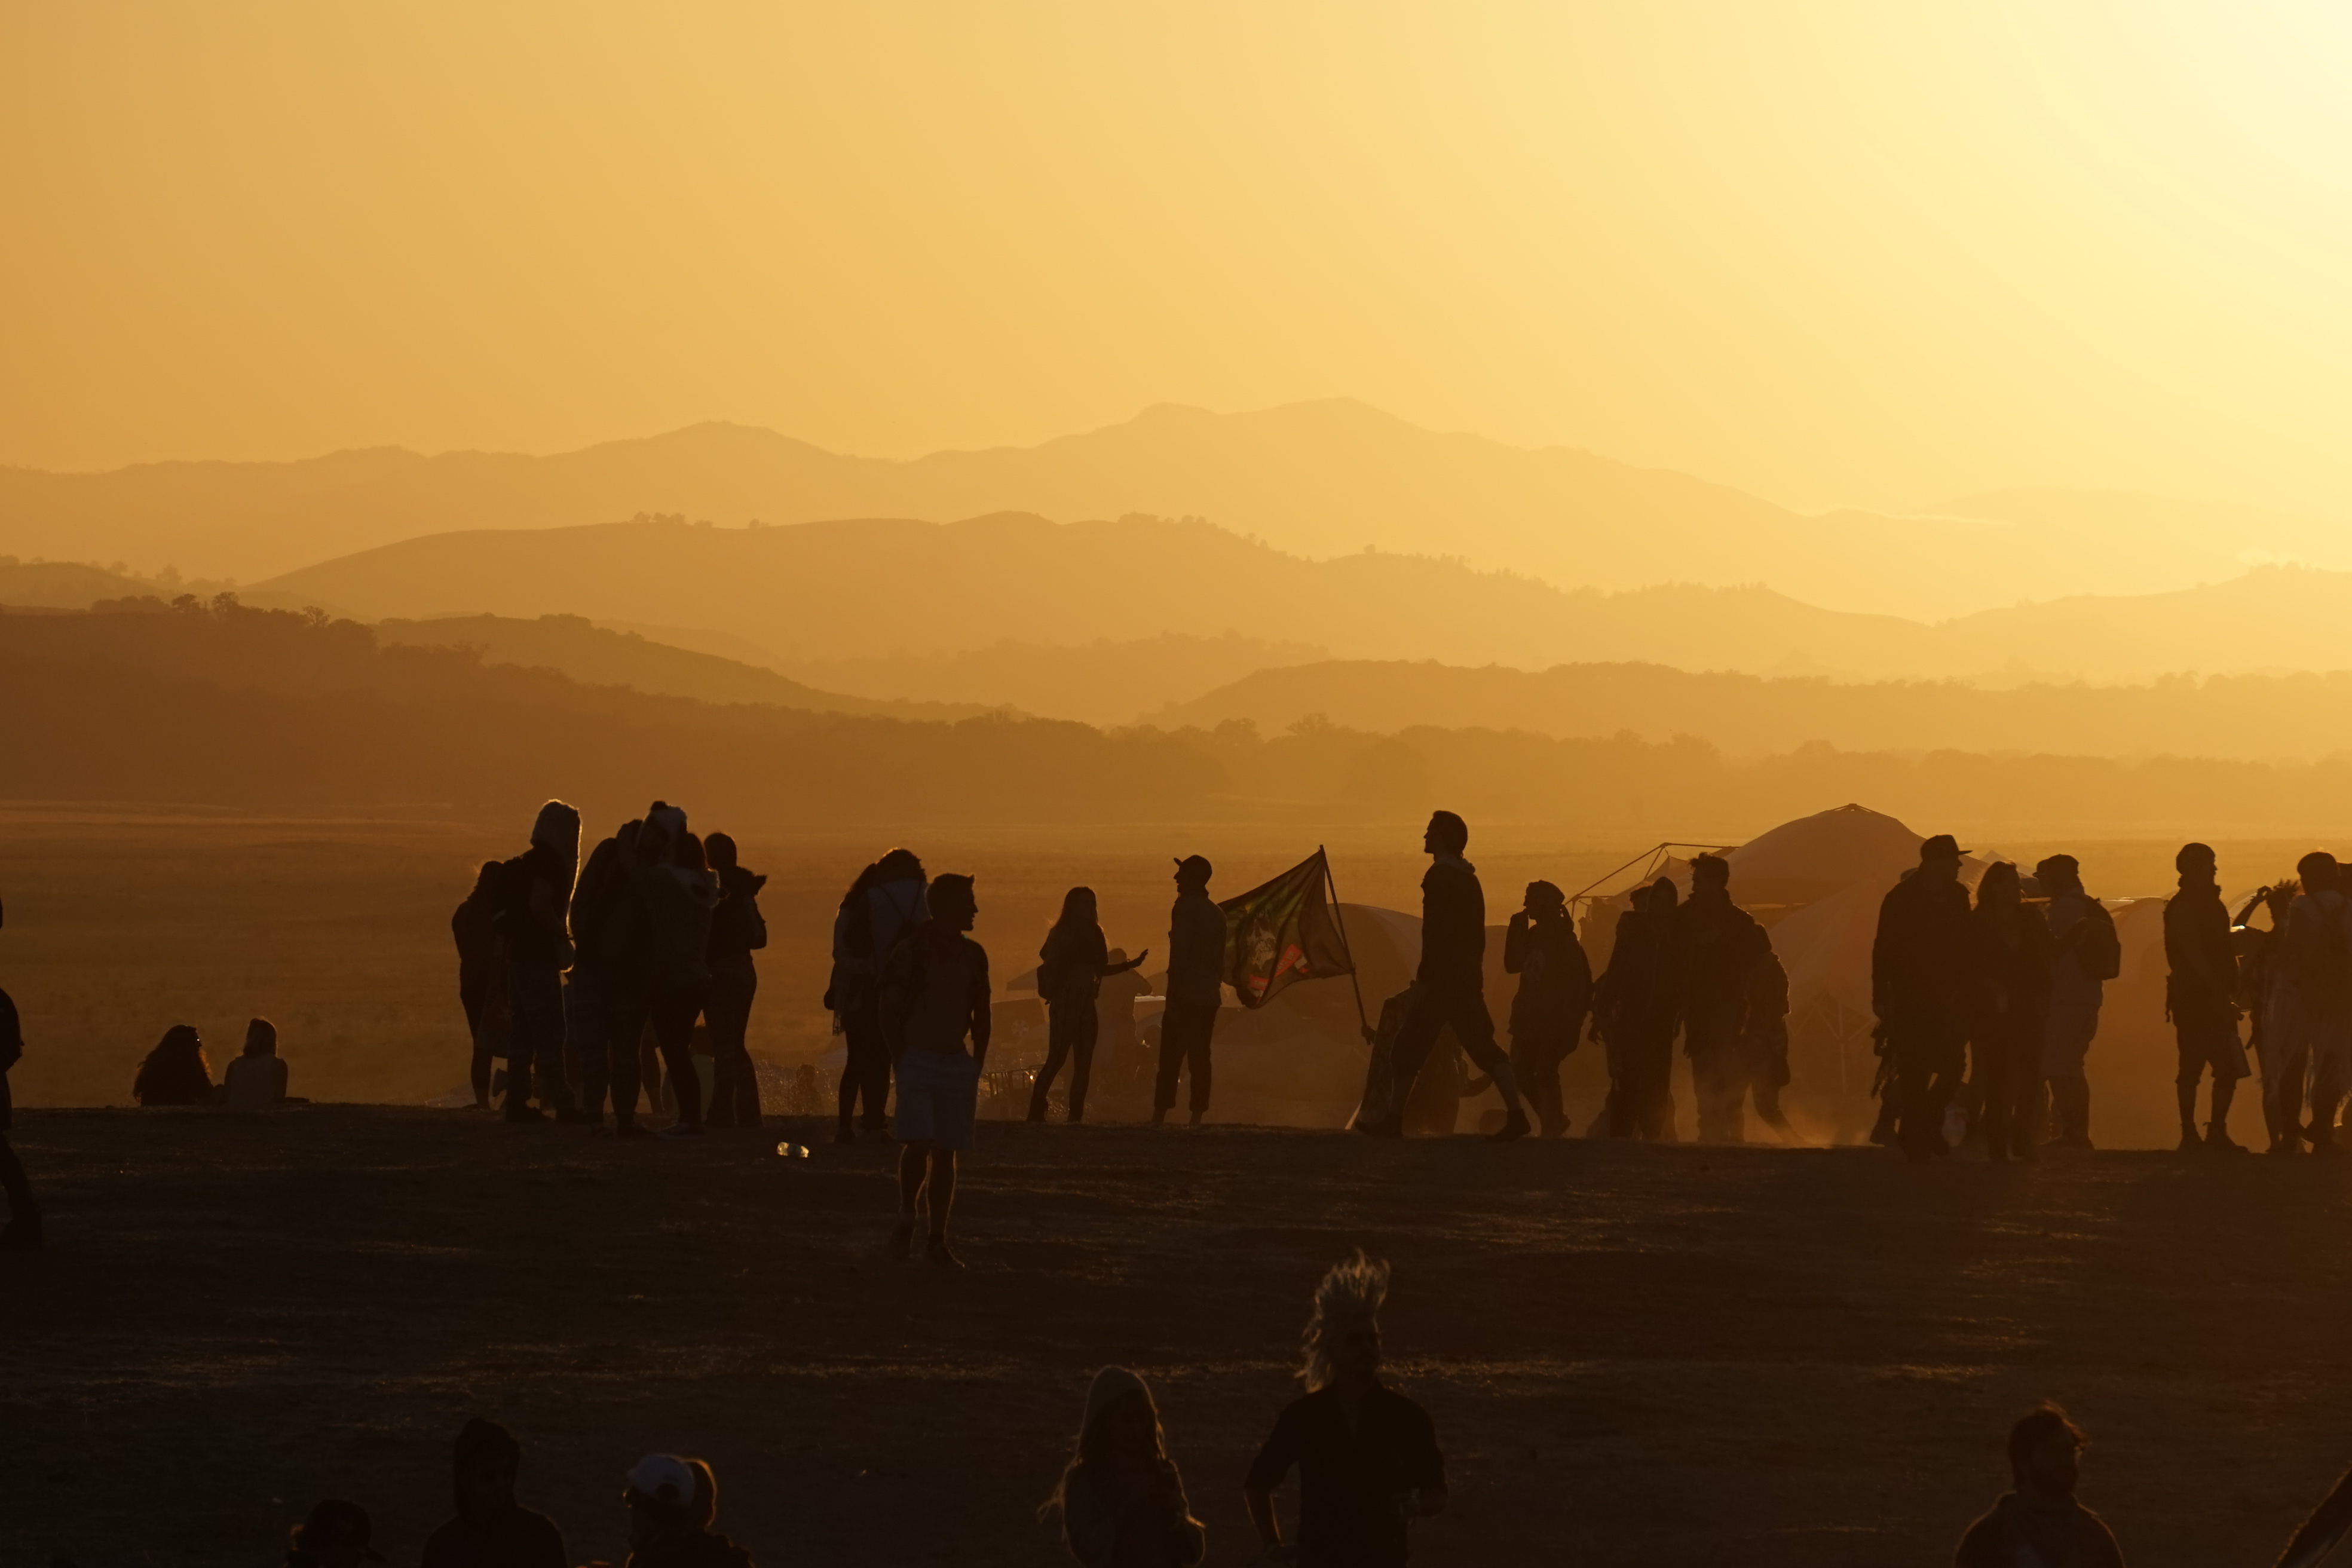
landscape, horizon, mountain, sunrise, sunset, morning, hill, desert, dawn, valley, dusk, evening, plain, plateau, sahara, wadi, landform, natural environment, atmospheric phenomenon, aeolian landform